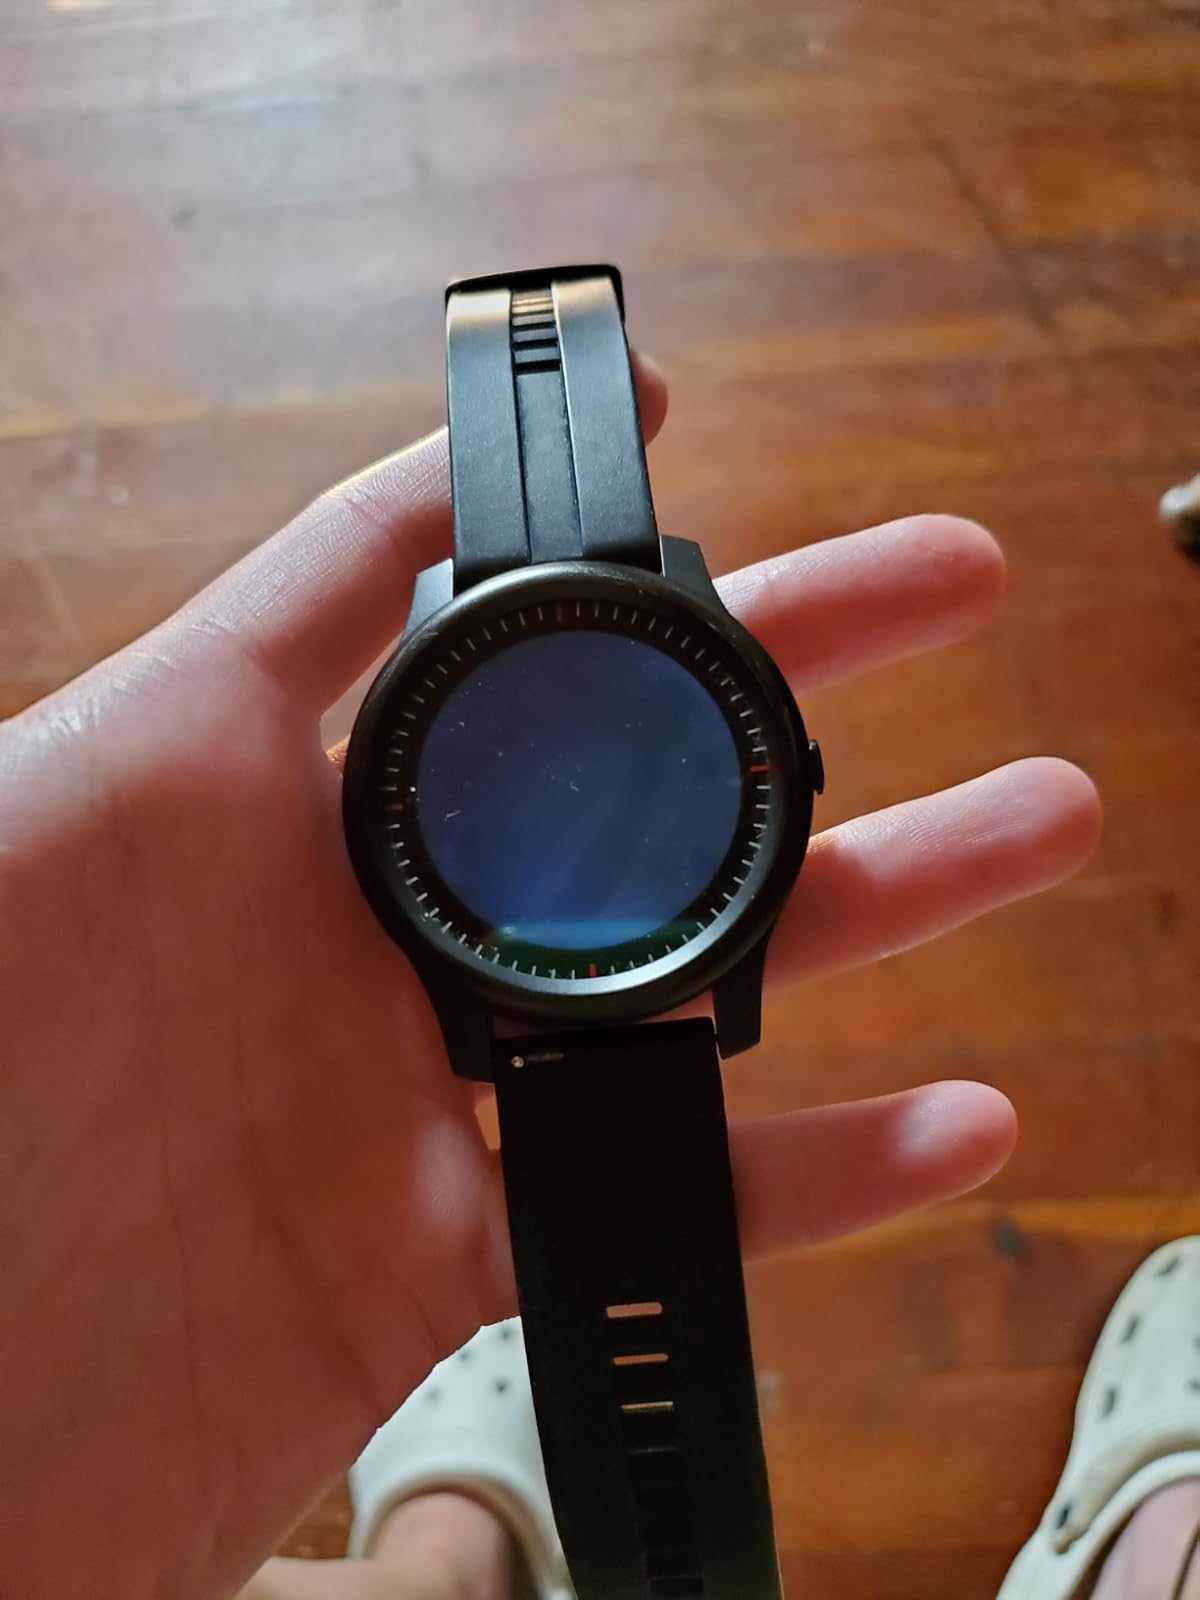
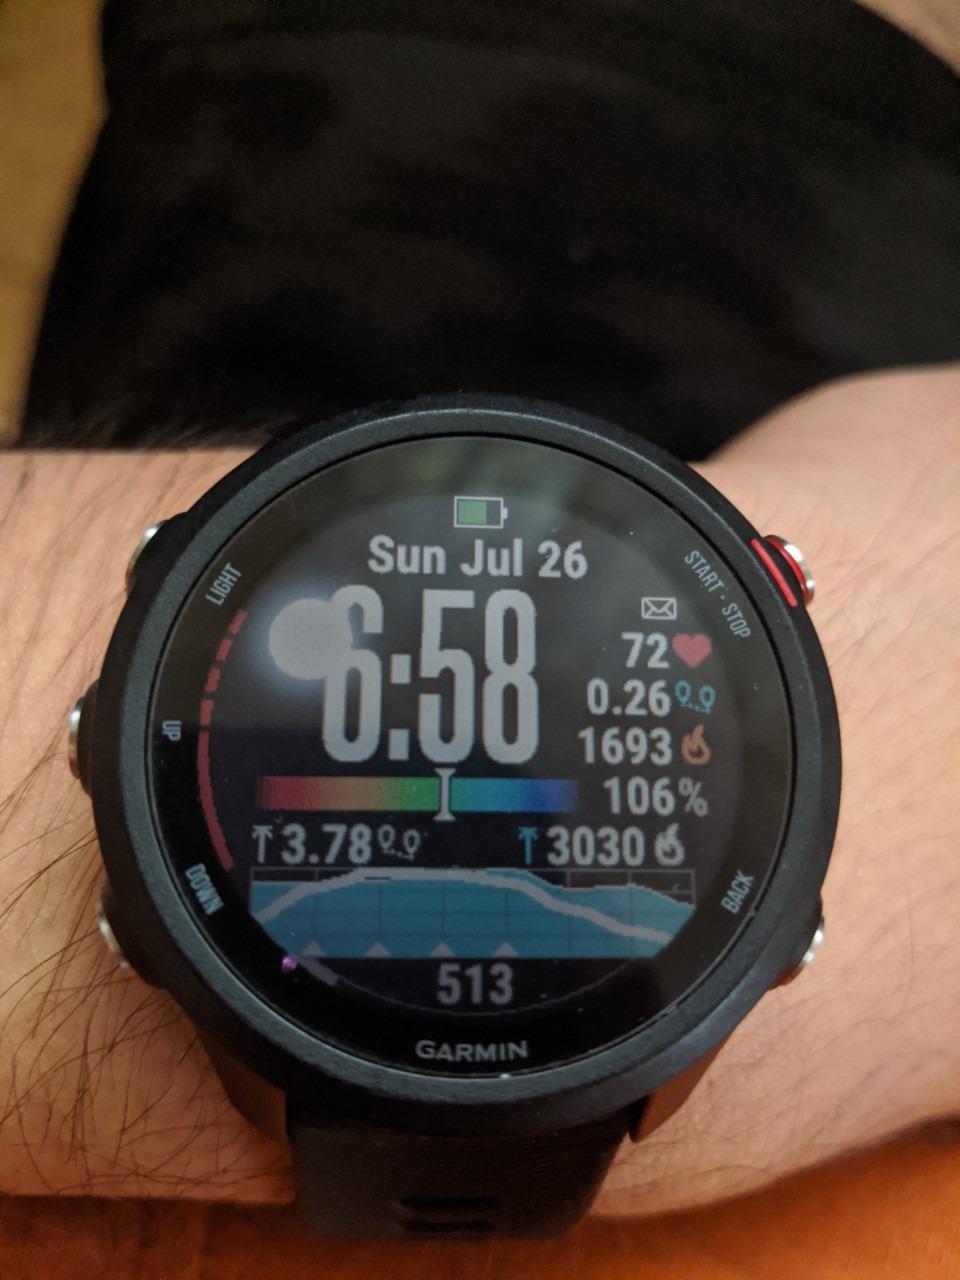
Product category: smartwatch
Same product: no